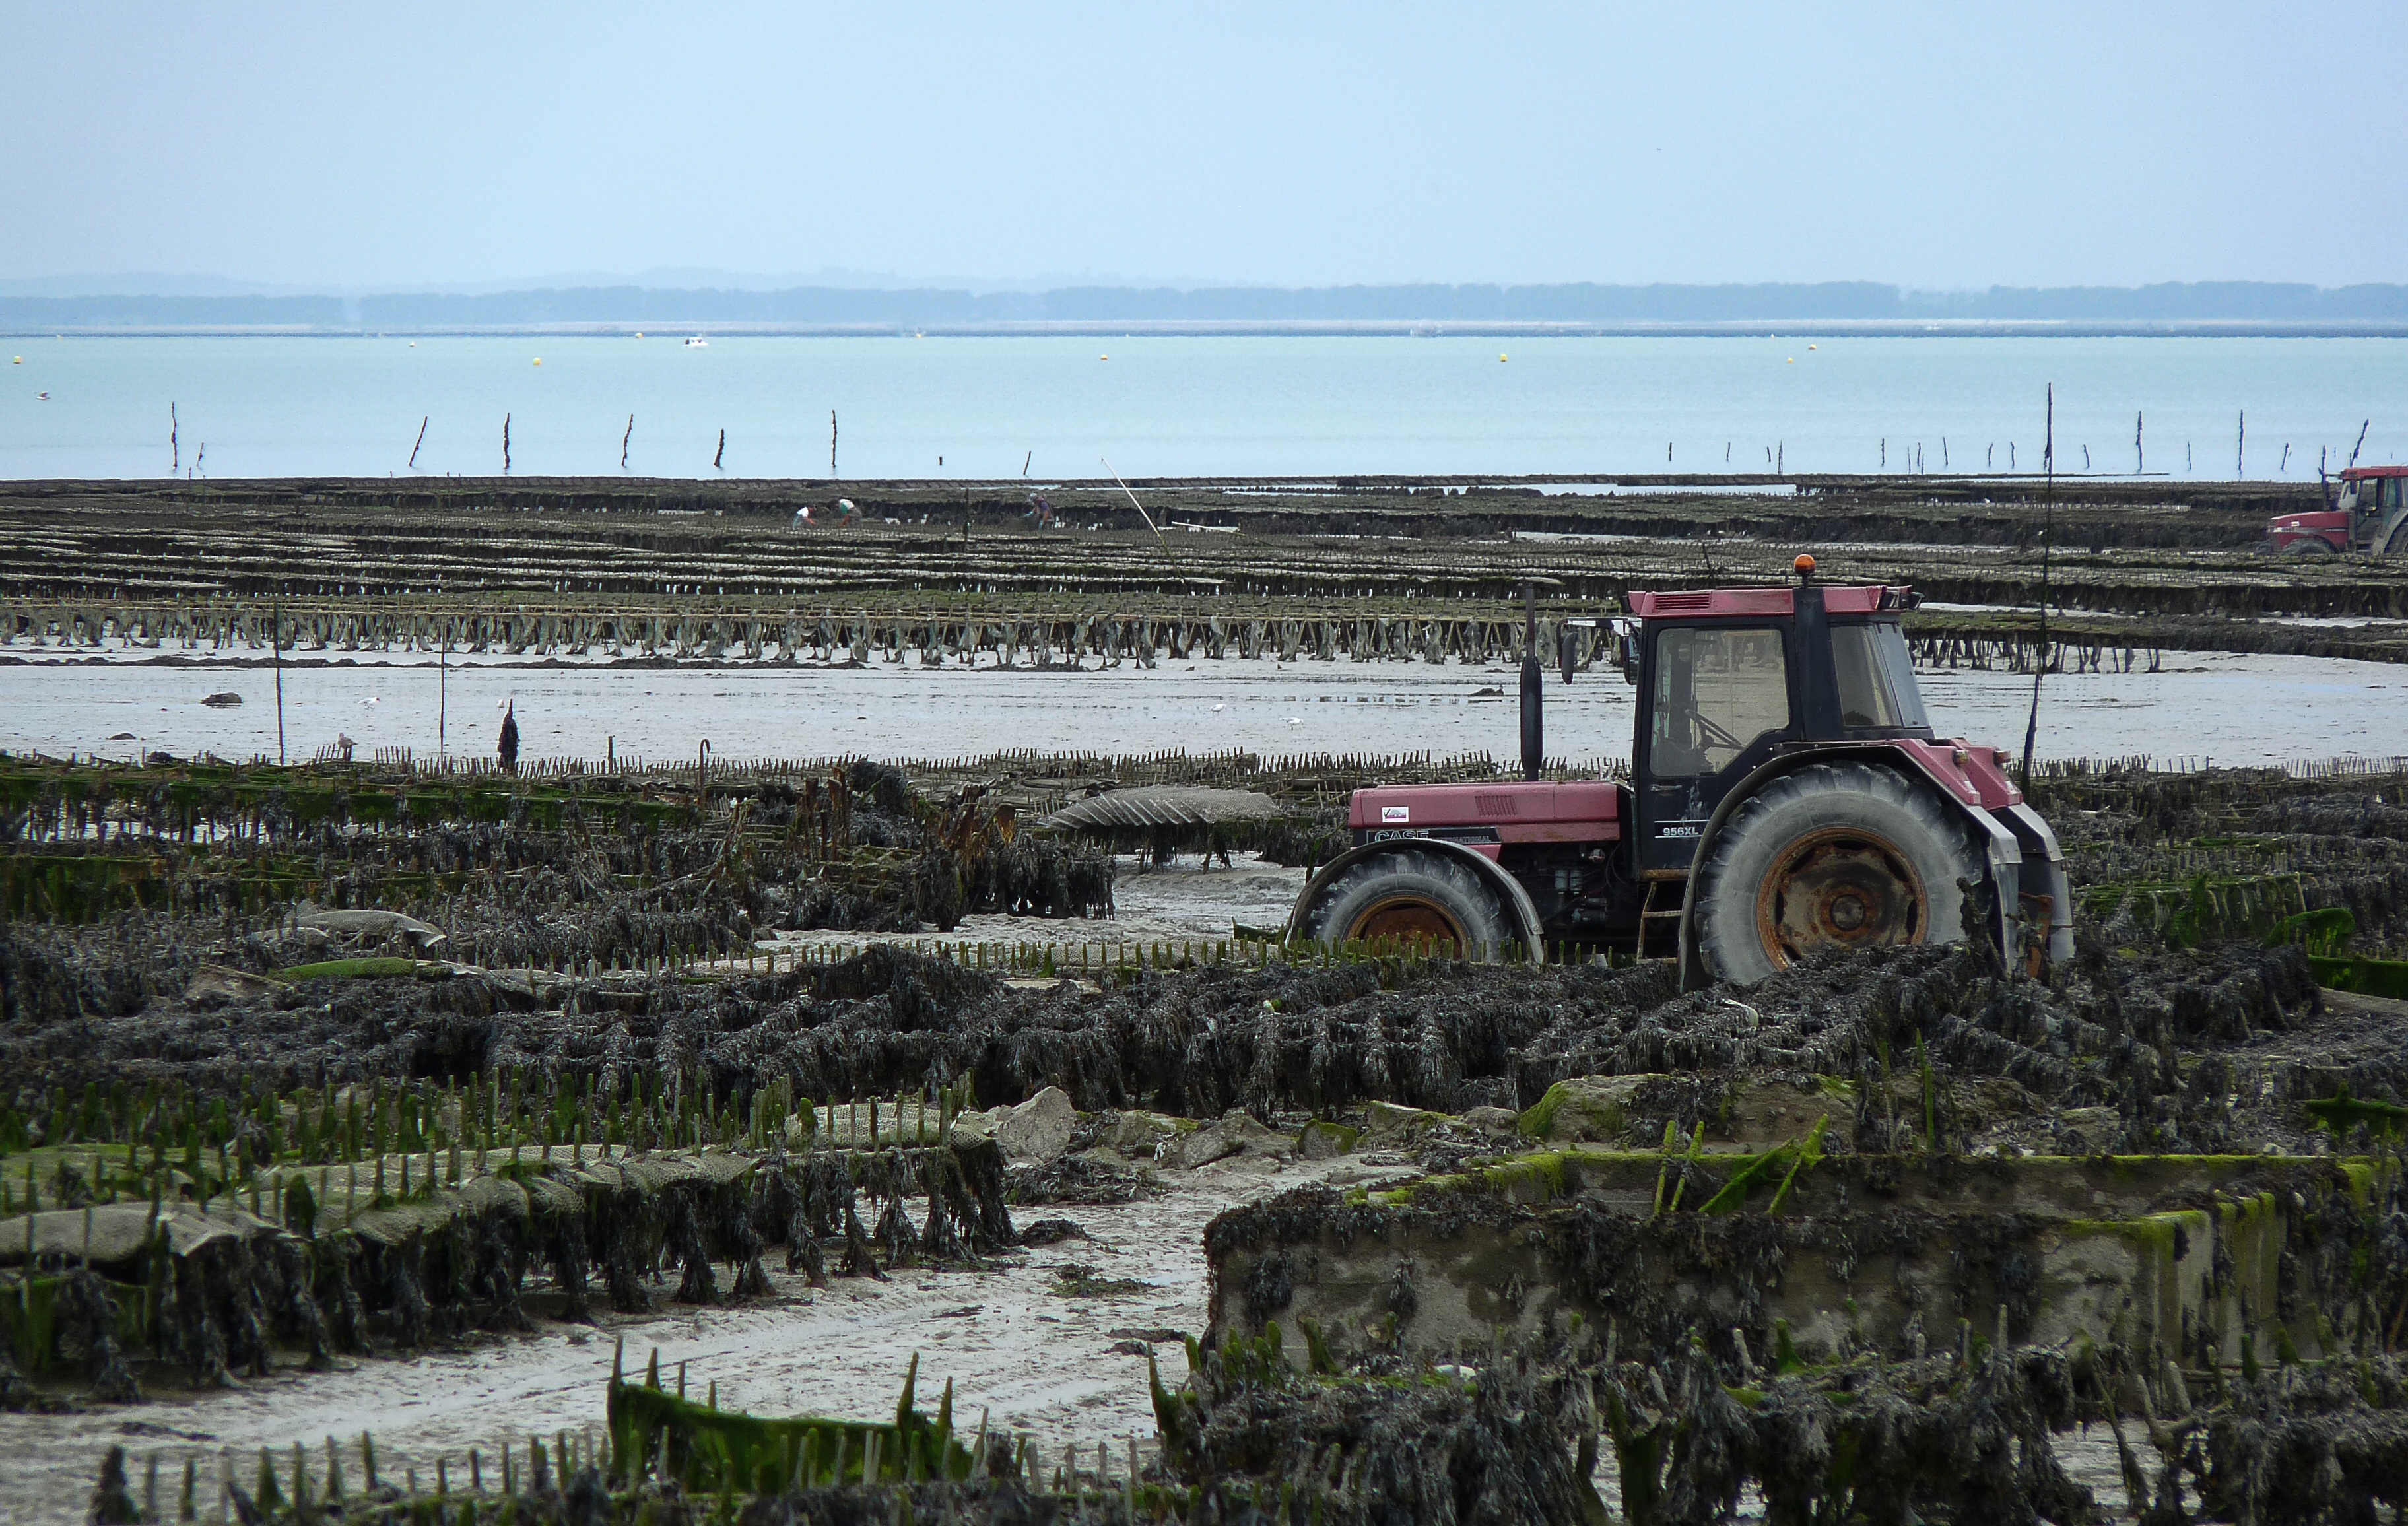
coast, marsh, tractor, field, walkway, transport, vehicle, oyster, agriculture, waterway, wetland, habitat, oysters, brittany, cancale, rural area, natural environment